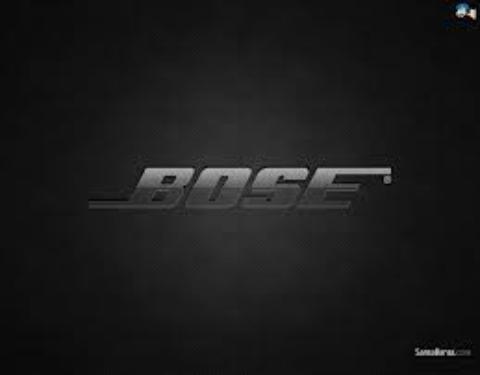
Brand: BOSE
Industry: Clothes